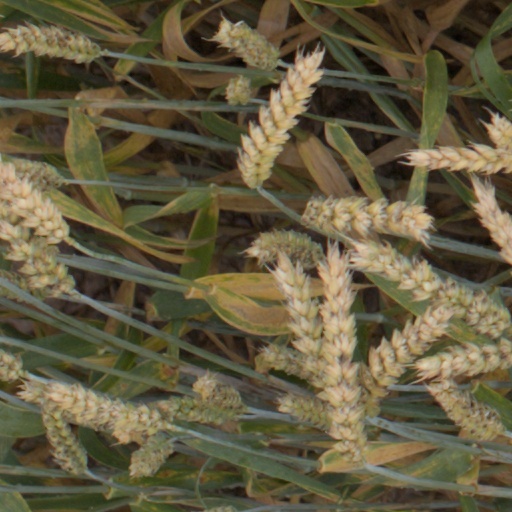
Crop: wheat